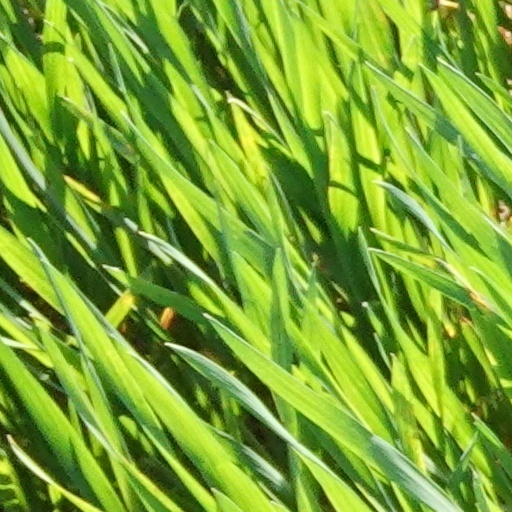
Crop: wheat